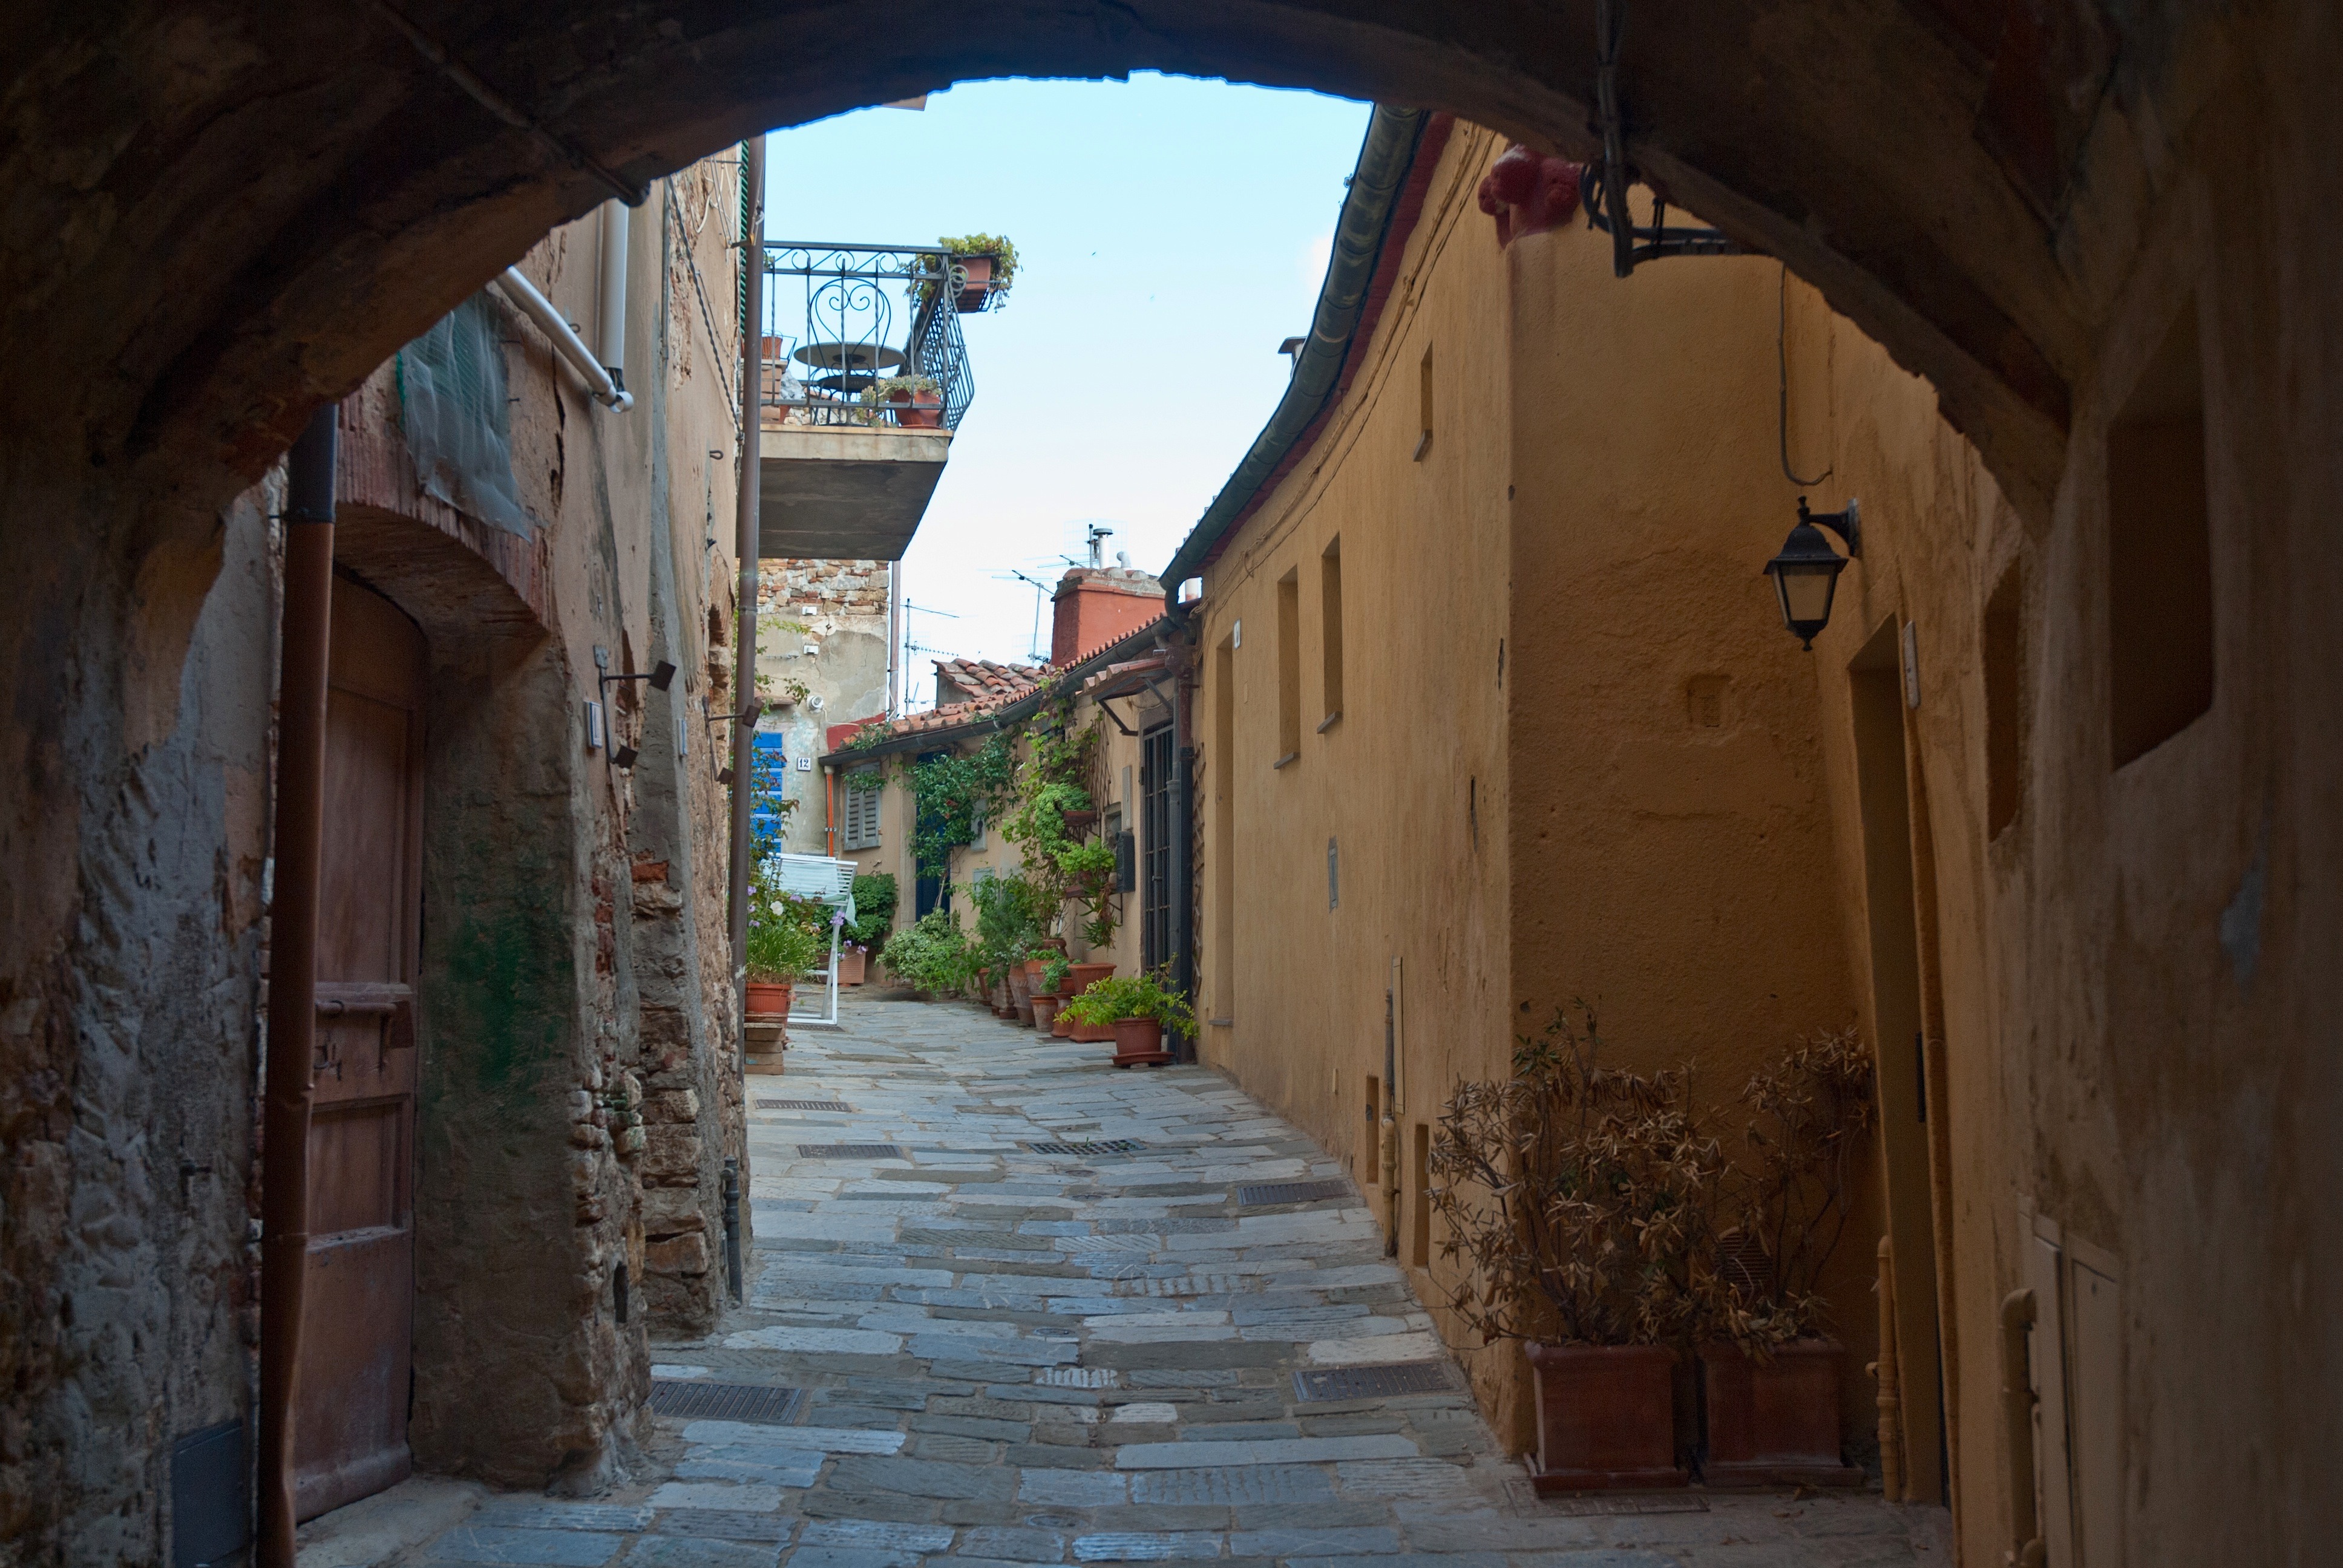
architecture, sky, road, street, sidewalk, town, alley, urban, wall, stone, travel, village, arch, color, italy, clouds, buildings, infrastructure, middle ages, neighbourhood, urban area, ancient history, human settlement